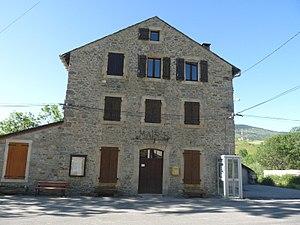
Mairie de Planès, Pyrénées-Orientales, France
Planès est une commune française, située dans le département des Pyrénées-Orientales en région Occitanie. Ses habitants sont appelés les Planésans.